Mers El Kébir

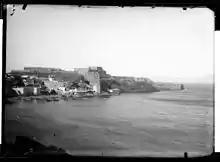
Mers El Kébir, 1881 by Eugène Trutat, French photographer.

Originally a Phoenician port, it was called "Portus Divinus" under the Roman presence, Mers-el-Kébir became an Almohad naval arsenal in the 12th century, fell under the rulers of the Kingdom of Tlemcen in the 13th century, and eventually became a center of pirate activity around 1492. It was fought over by the Ottoman Turks, Portuguese (defeated in the 1501 Battle of Mers El Kebir by Abu Abdallah IV) and Spanish (defeated in the 1507 Battle of Mers-el-Kébir by Abu Abd Allah V). The Spanish, who named it "Mazalquivir", captured it in 1505 under Cardinal Cisneros. Mazalquivir was used as a base to capture neighbouring Oran in 1509. The Spanish held both cities until 1708, when they were driven out by Bey Mustapha Ben Youssef (also known as "Bouchelaghem"). The Spanish returned in 1732 when the armada of the Duke of Montemar was victorious in the Battle of Aïn-el-Turk and again took Oran and Mazalquivir. The Spanish held both cities until 1792, when they were sold by King Carlos IV to the Dey of Algiers following a siege by the forces of the Dey.